W. Michael Blumenthal

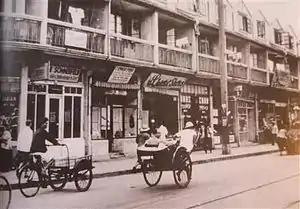
The Shanghai ghetto in 1943

Blumenthal was born in Oranienburg, Weimar Republic (present-day Germany), the son of Rose Valerie (née Markt) and Ewald Blumenthal. His family was of modest means as owners of a dress shop. His forebears had lived in Oranienburg since the 16th century. As a result of the Nazi party's Nuremberg Laws, which took effect in 1935, his family began to fear for their lives and realized they had to escape from Germany. Blumenthal recalled Kristallnacht, a series of coordinated attacks against Jews and their property which began throughout Germany on November 9, 1938, when he was 12 years old: